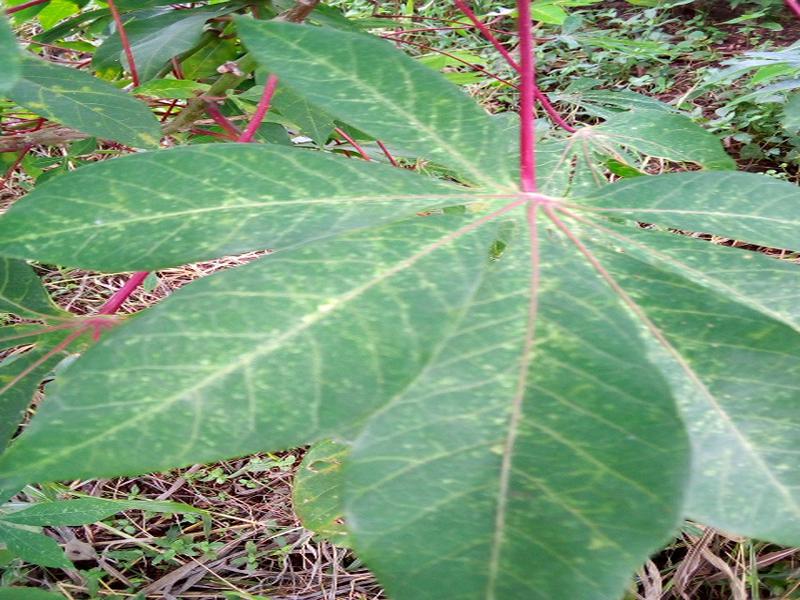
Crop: cassava
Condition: green_mottle